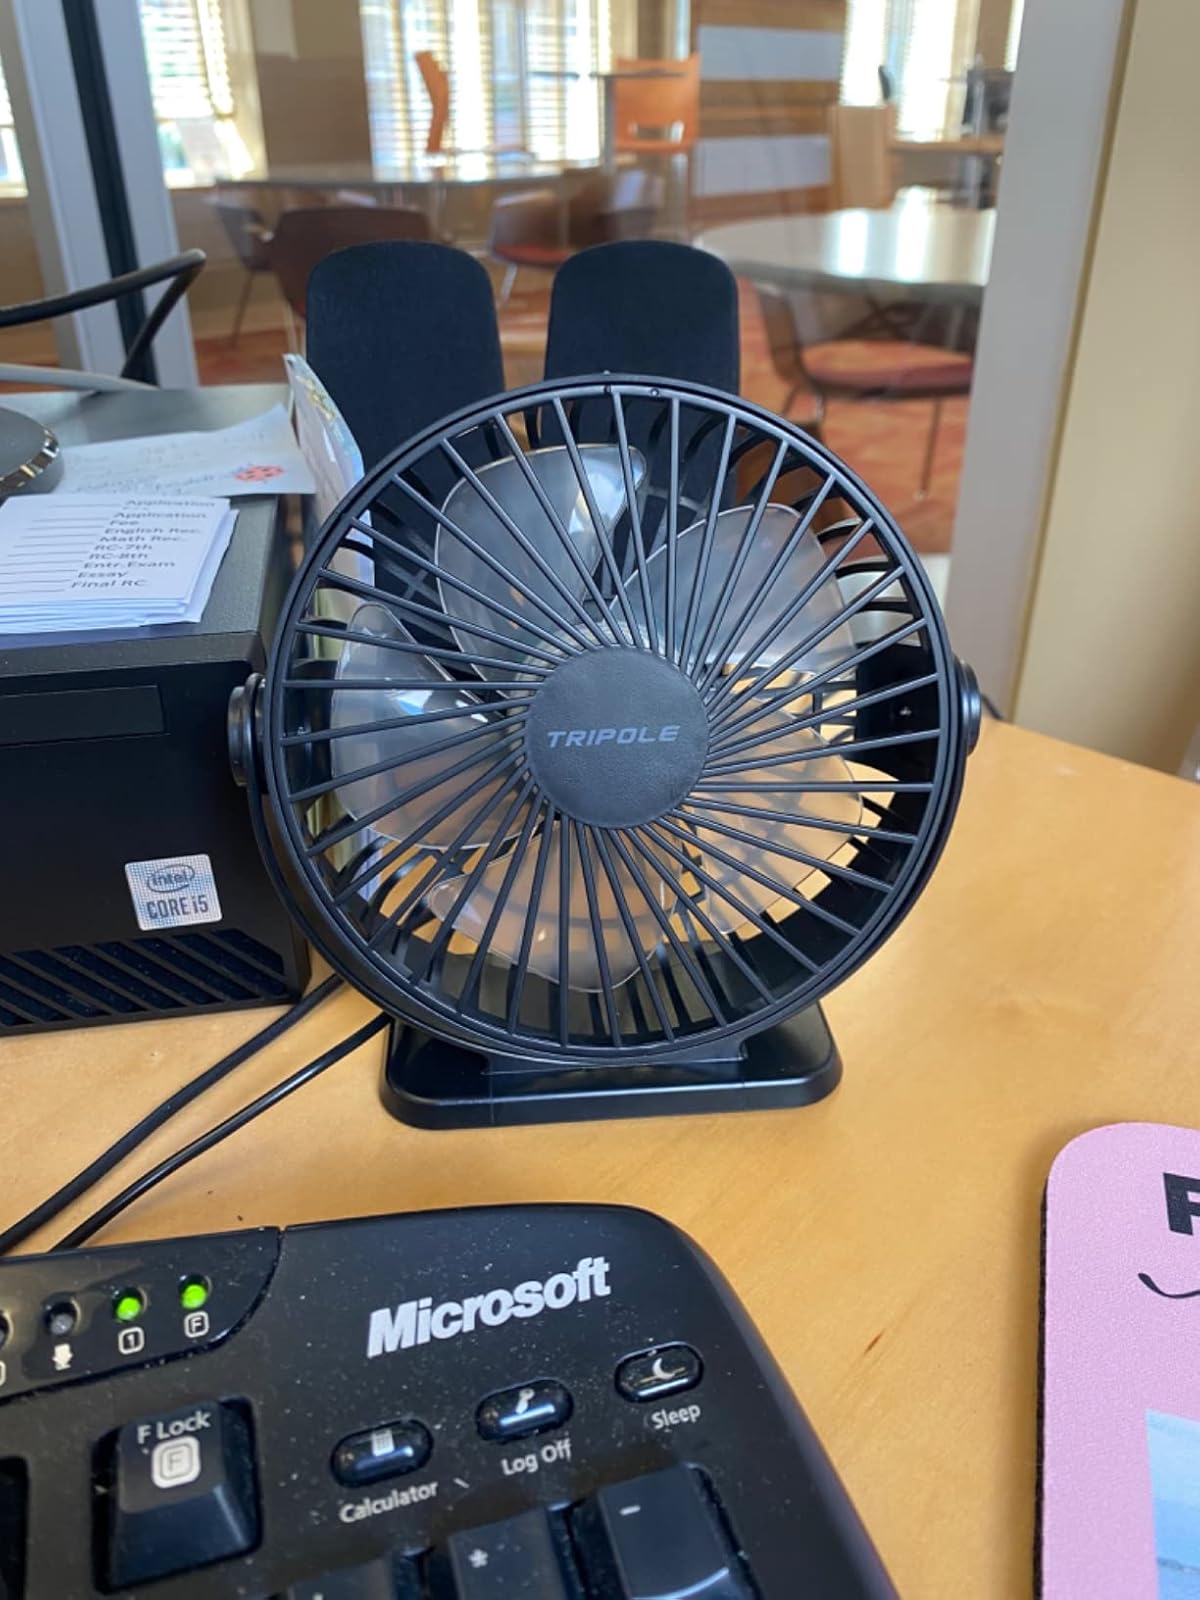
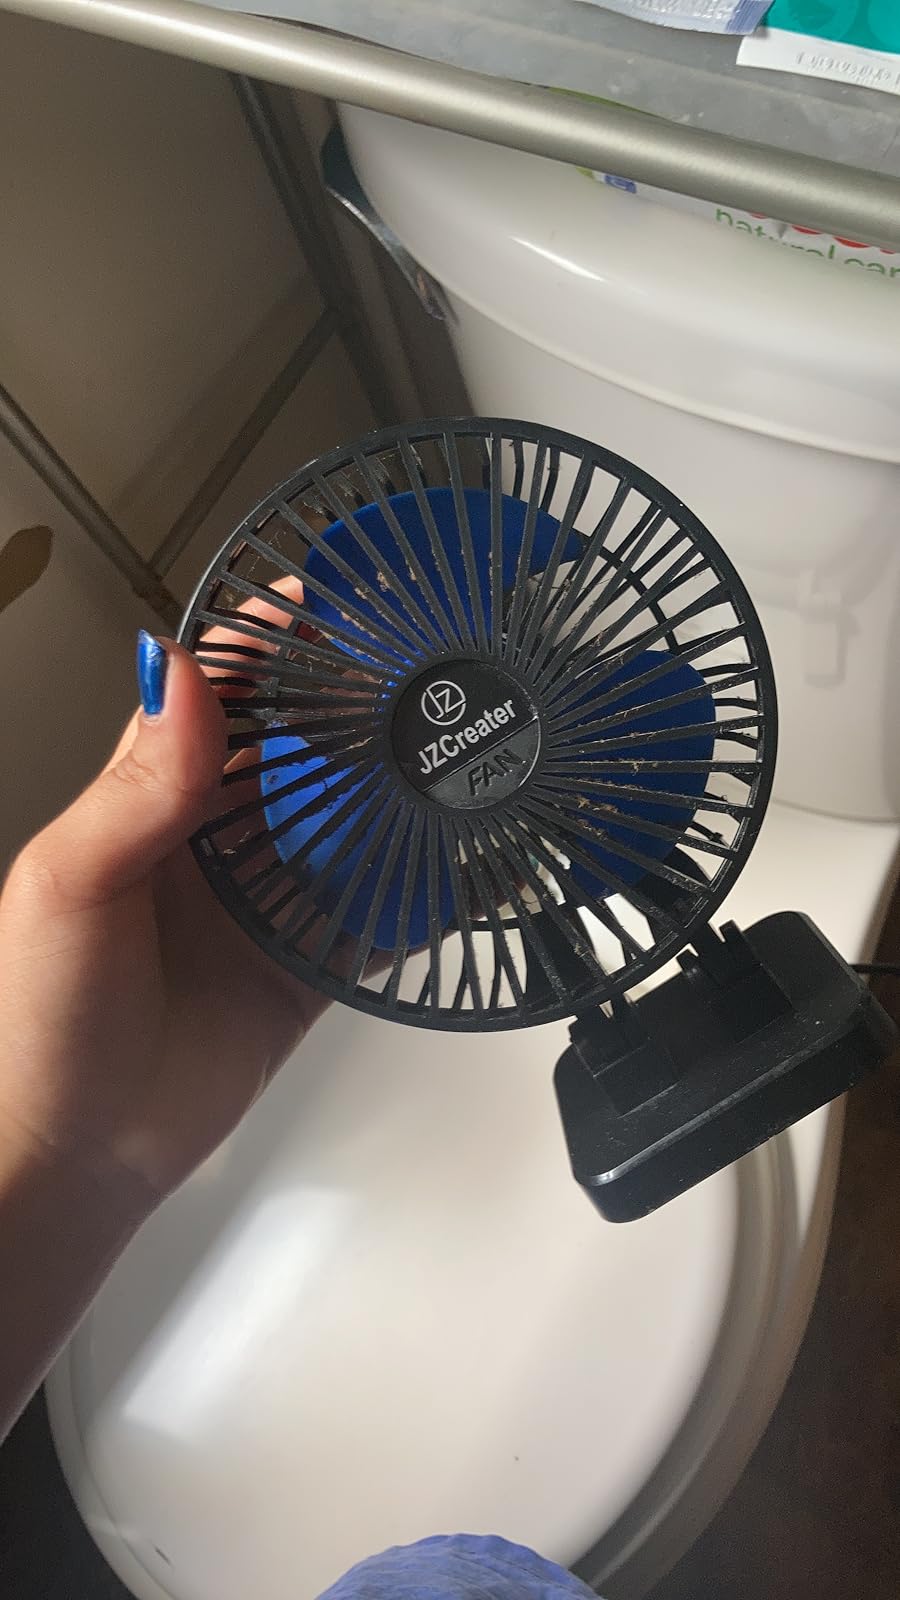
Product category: fan
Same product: no